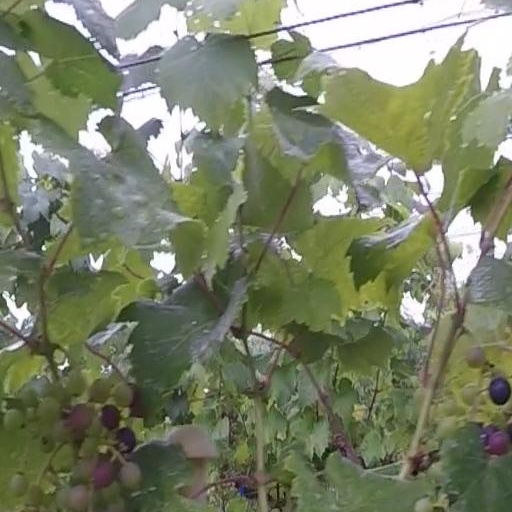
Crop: grape